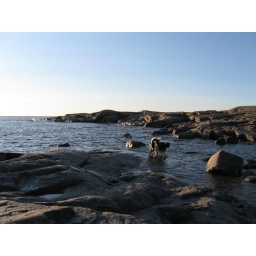
The beach near the village. Dorothy and her dog friend in the water.